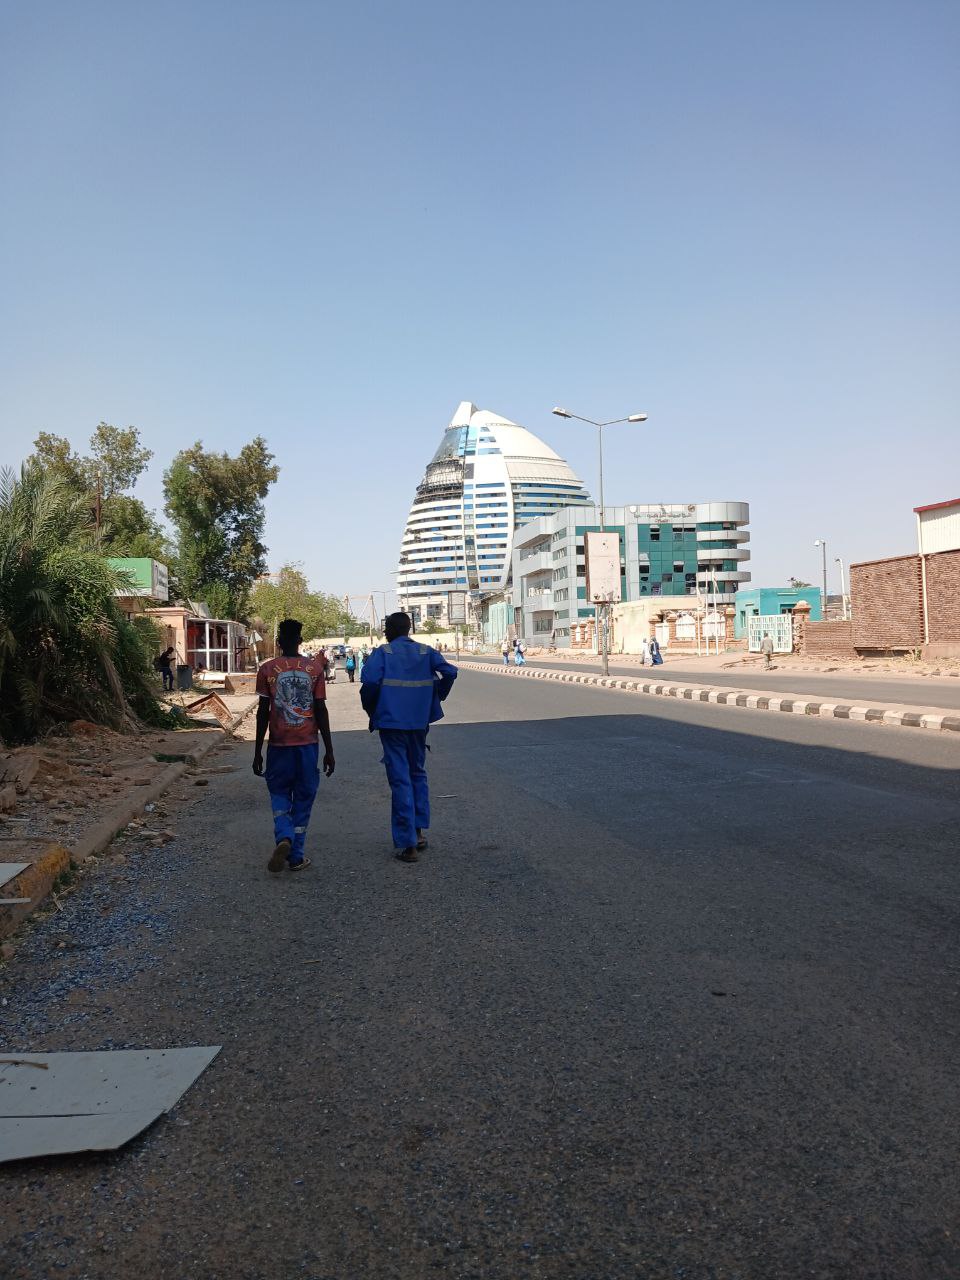
الوصف بالفصحى: شارع النيل في مدينة الخرطوم، ويبرز في الأفق فندق كورنثيا  مع ظهور لبعض المارة والعمال على جانب الطريق العام.
الوصف بالعامية السودانية: شارع النيل في الخرطوم وباين ورا فندق كورنثيا (برج الفاتح)، وفي عاملين ماشين في طرف الزلط
التصنيف: Urban & City Life